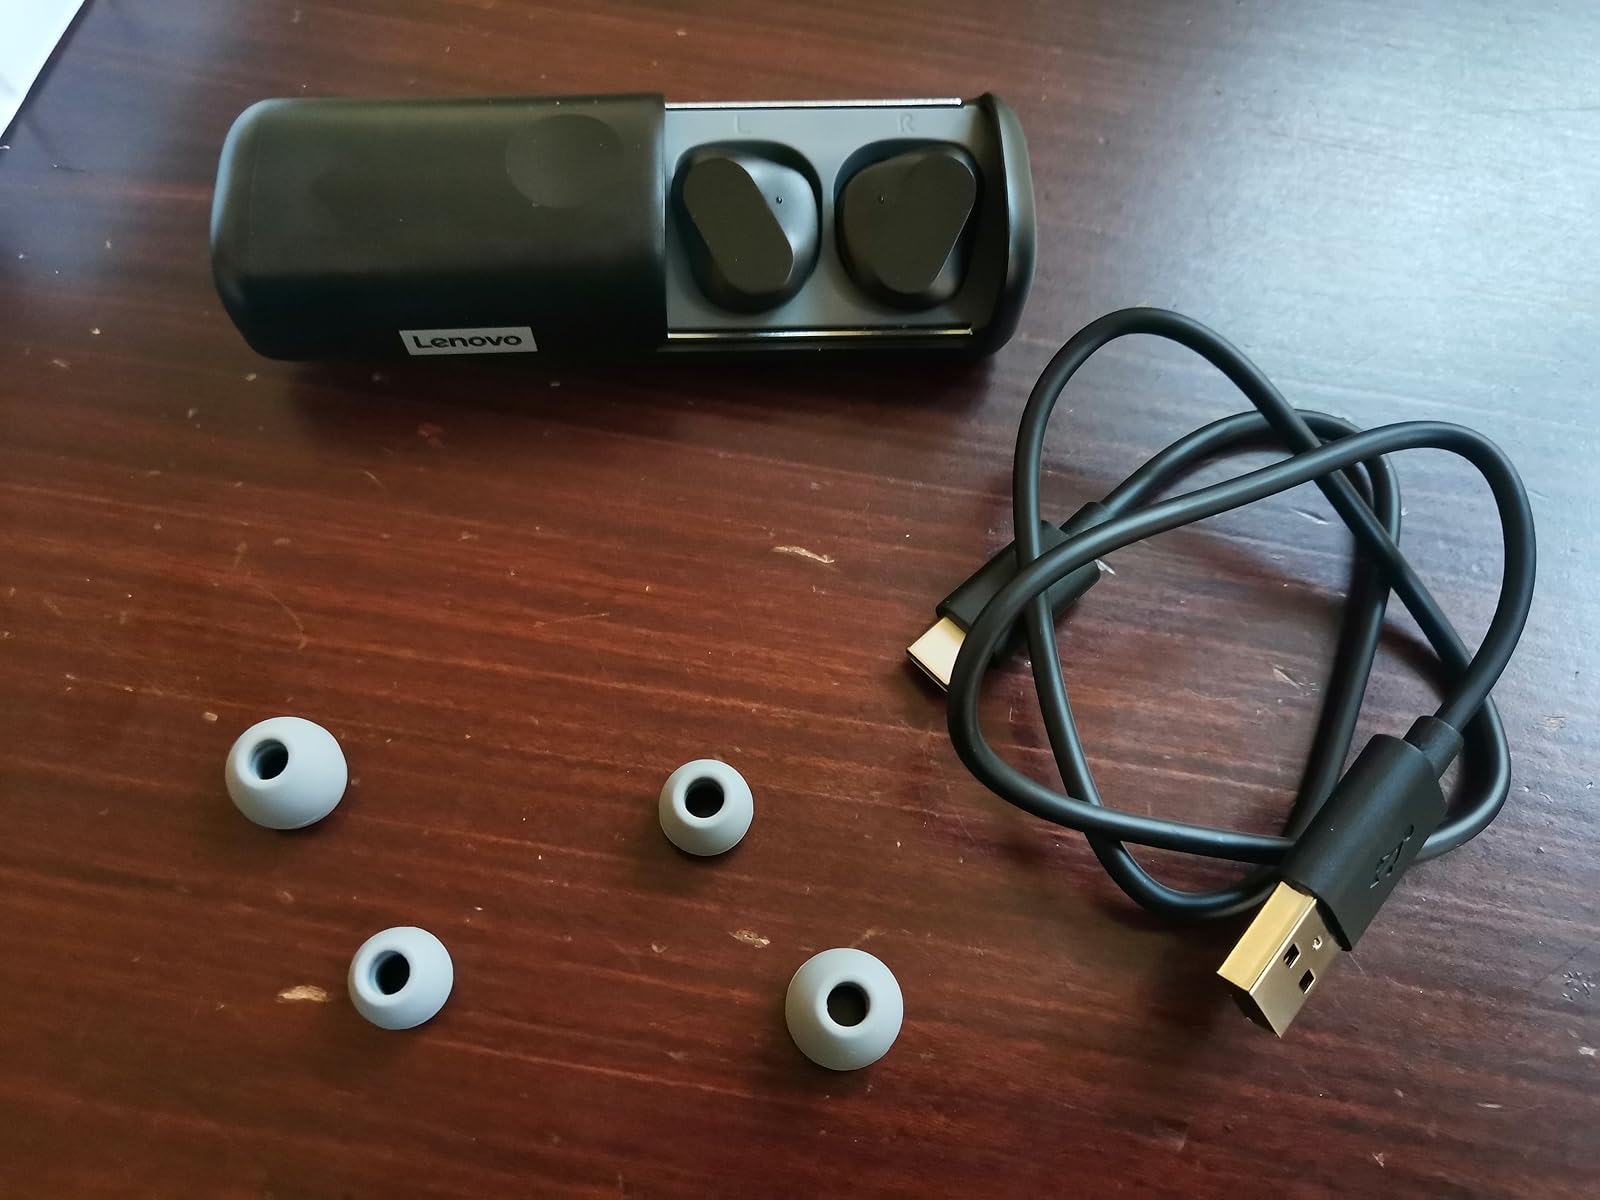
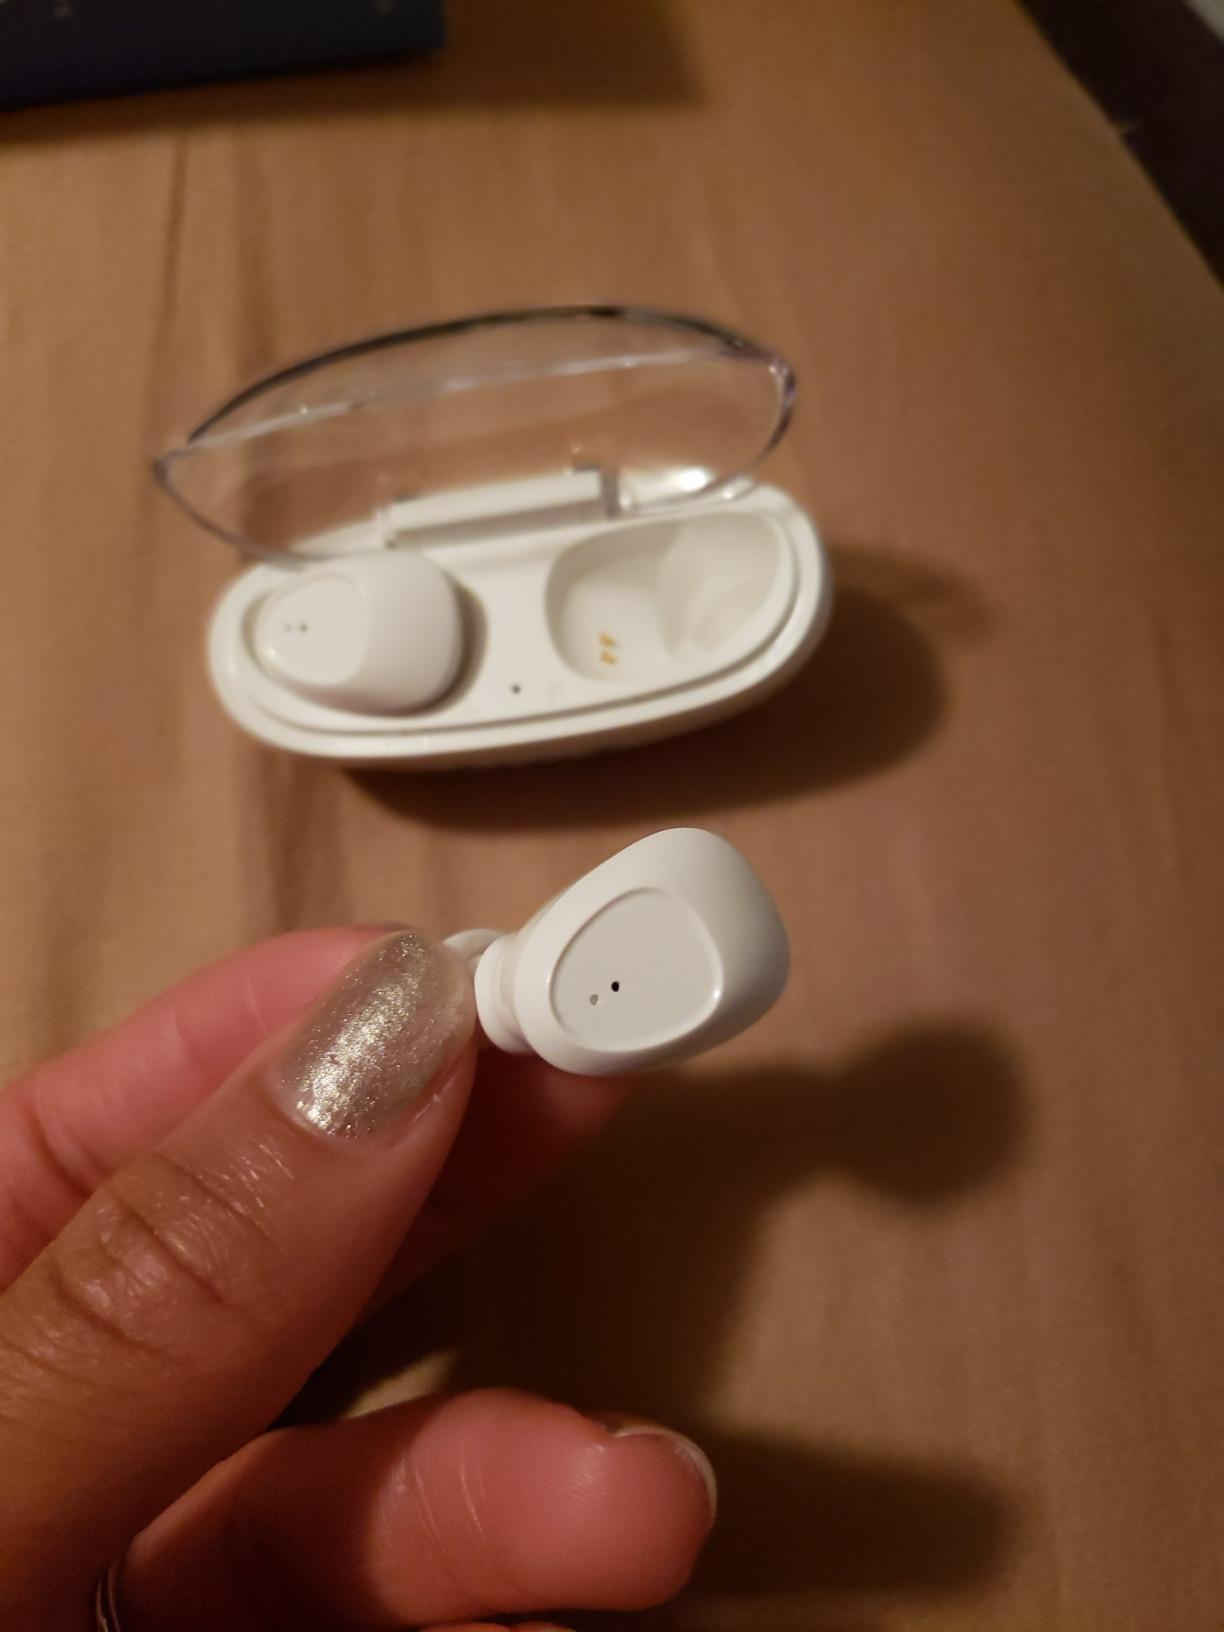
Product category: earbuds
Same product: no